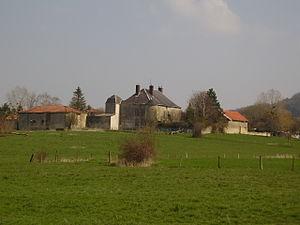
Chateau de Lion-devant-Dun (Meuse) ,en 2007
Lion-devant-Dun est une commune française située dans le département de la Meuse, en région Grand Est.
La liste des châteaux de la Meuse recense de manière non exhaustive les châteaux, maisons fortes, mottes castales, situés dans le département français de la Meuse. Il est fait état des inscriptions et classements au titre des monuments historiques.